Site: brandenburg
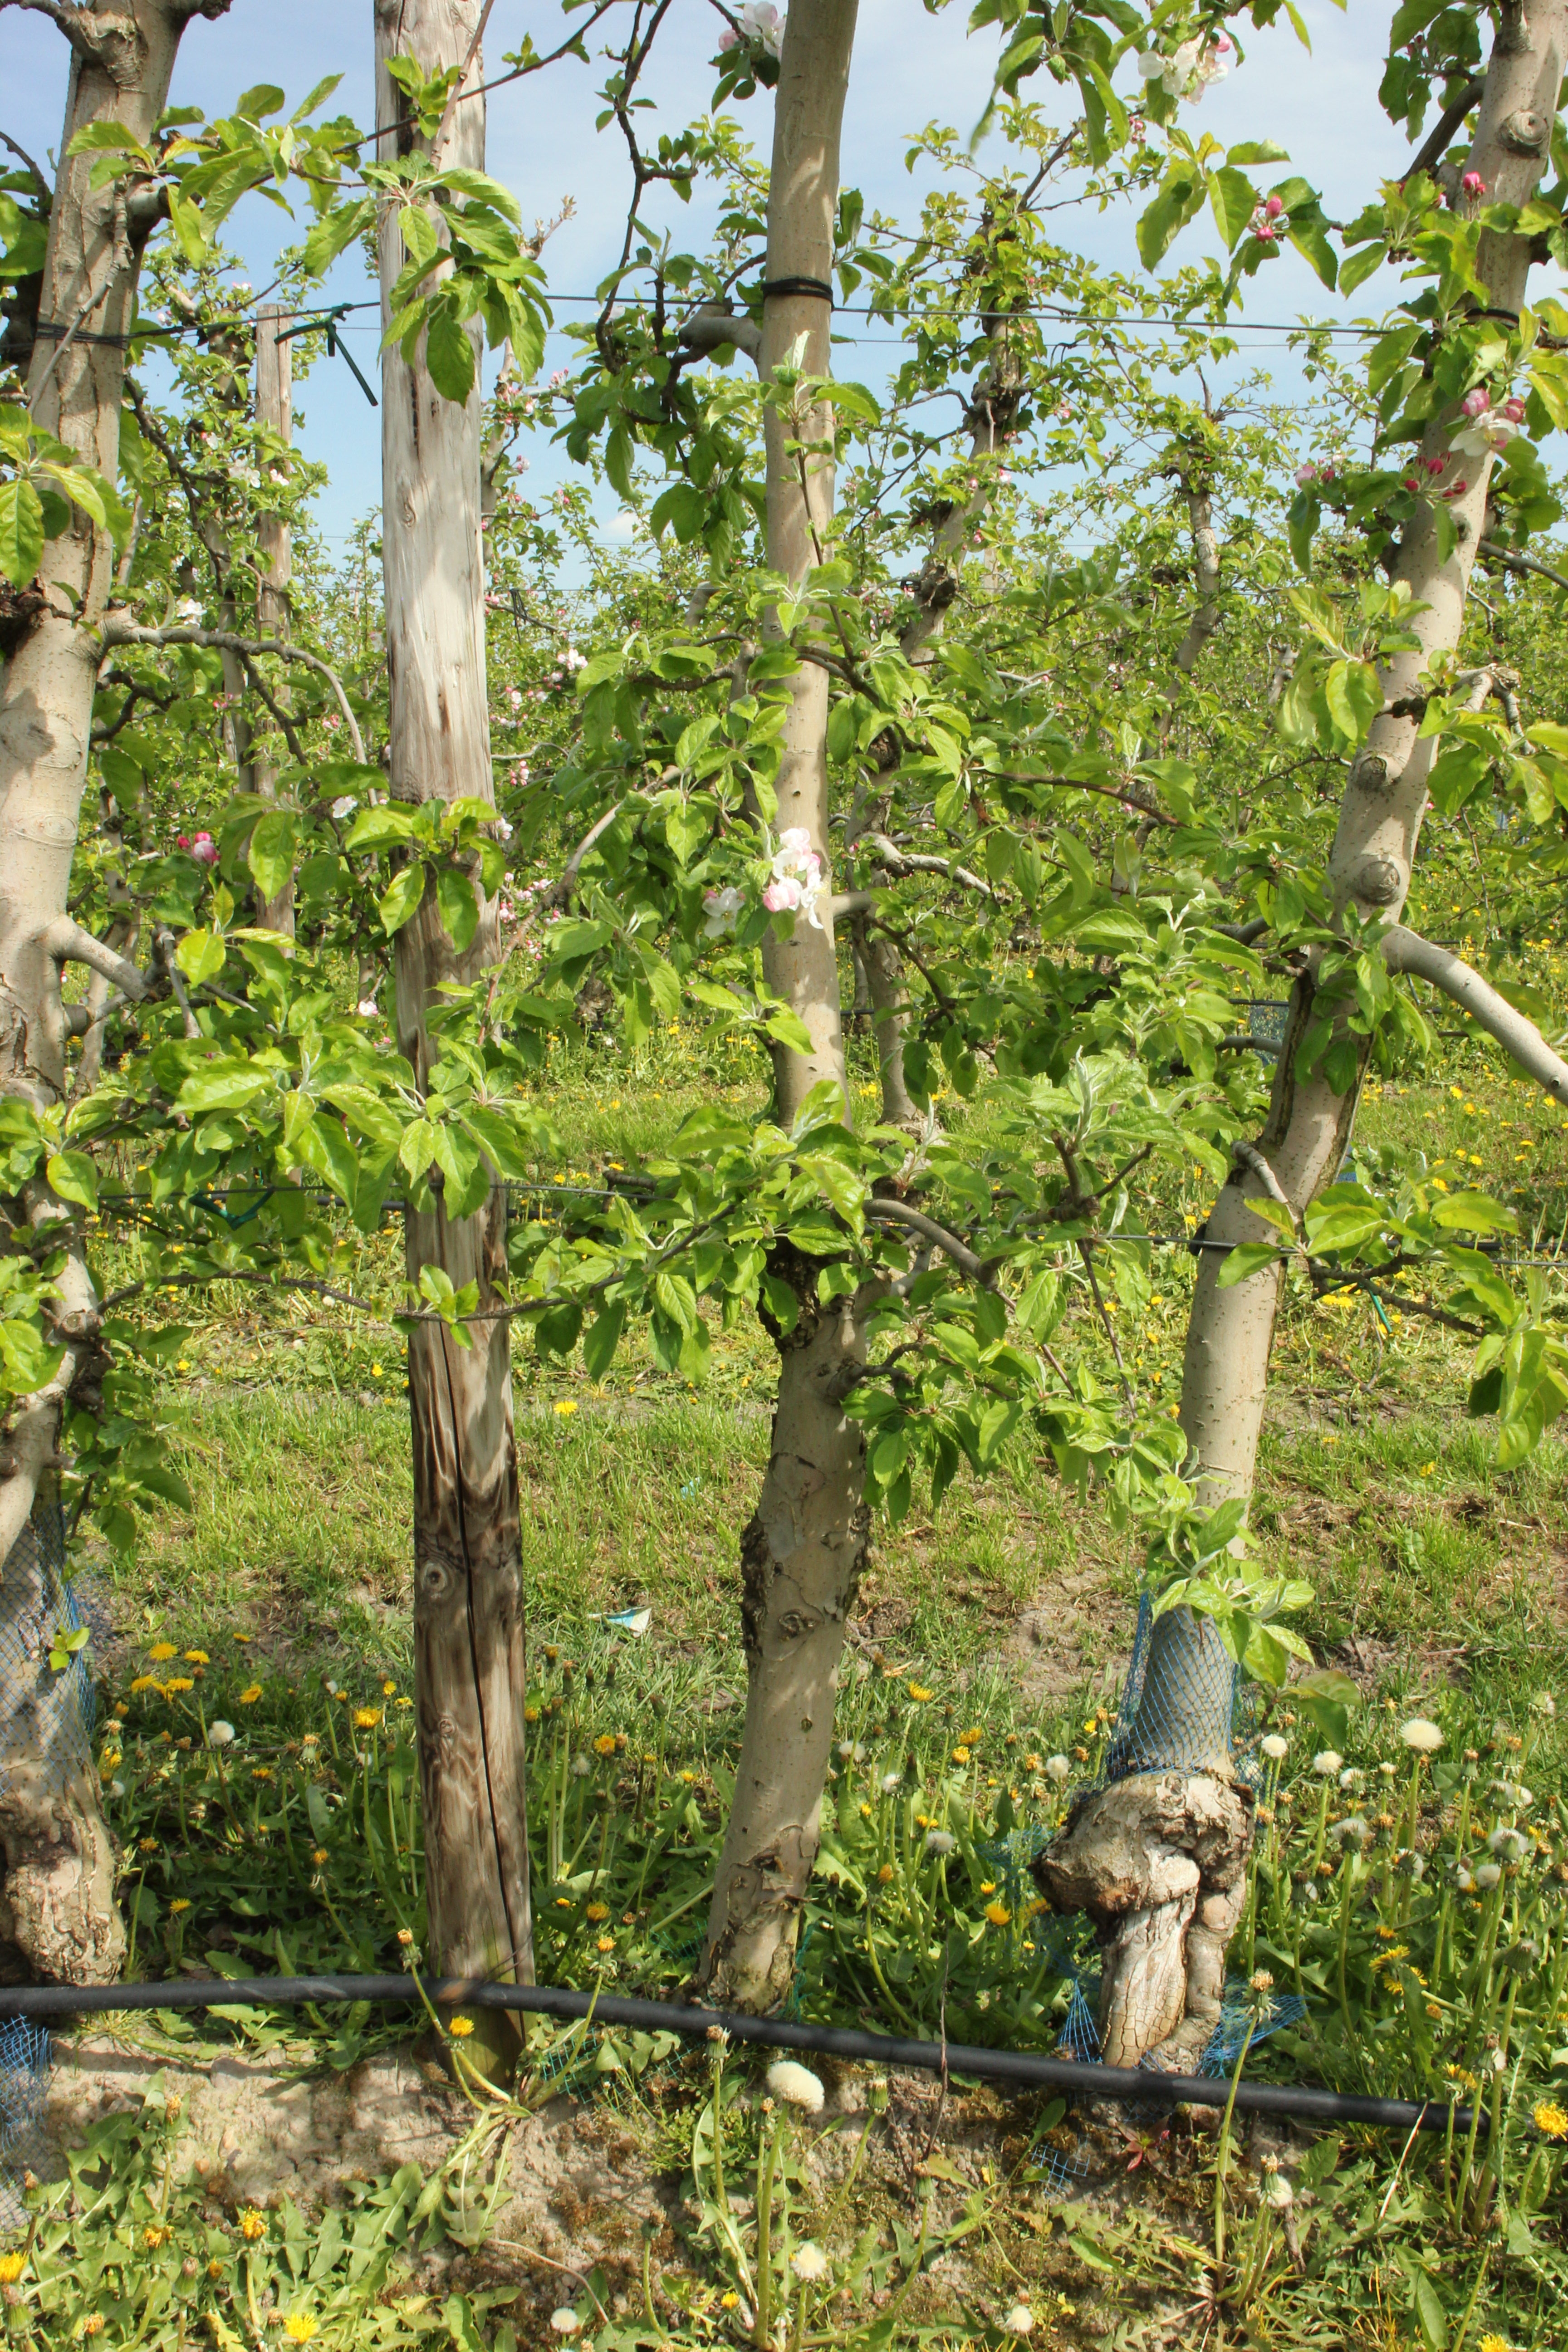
Growth stage (BBCH 60): Flowering